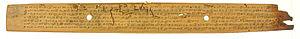
Paripāṭal, est un des 8 recueils qui constitue Eṭṭuttokai, littéralement les Huit Anthologies de la période du Sangam, composées principalement entre le IIᵉ siècle av. J.-C. et le IIIᵉ siècle. Les thèmes traités, en partie d'inspiration religieuse, placent le Paripāṭal plutôt vers la fin du Sangam.